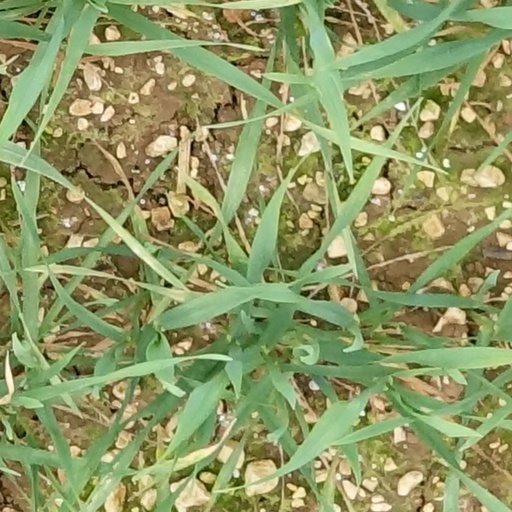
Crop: wheat